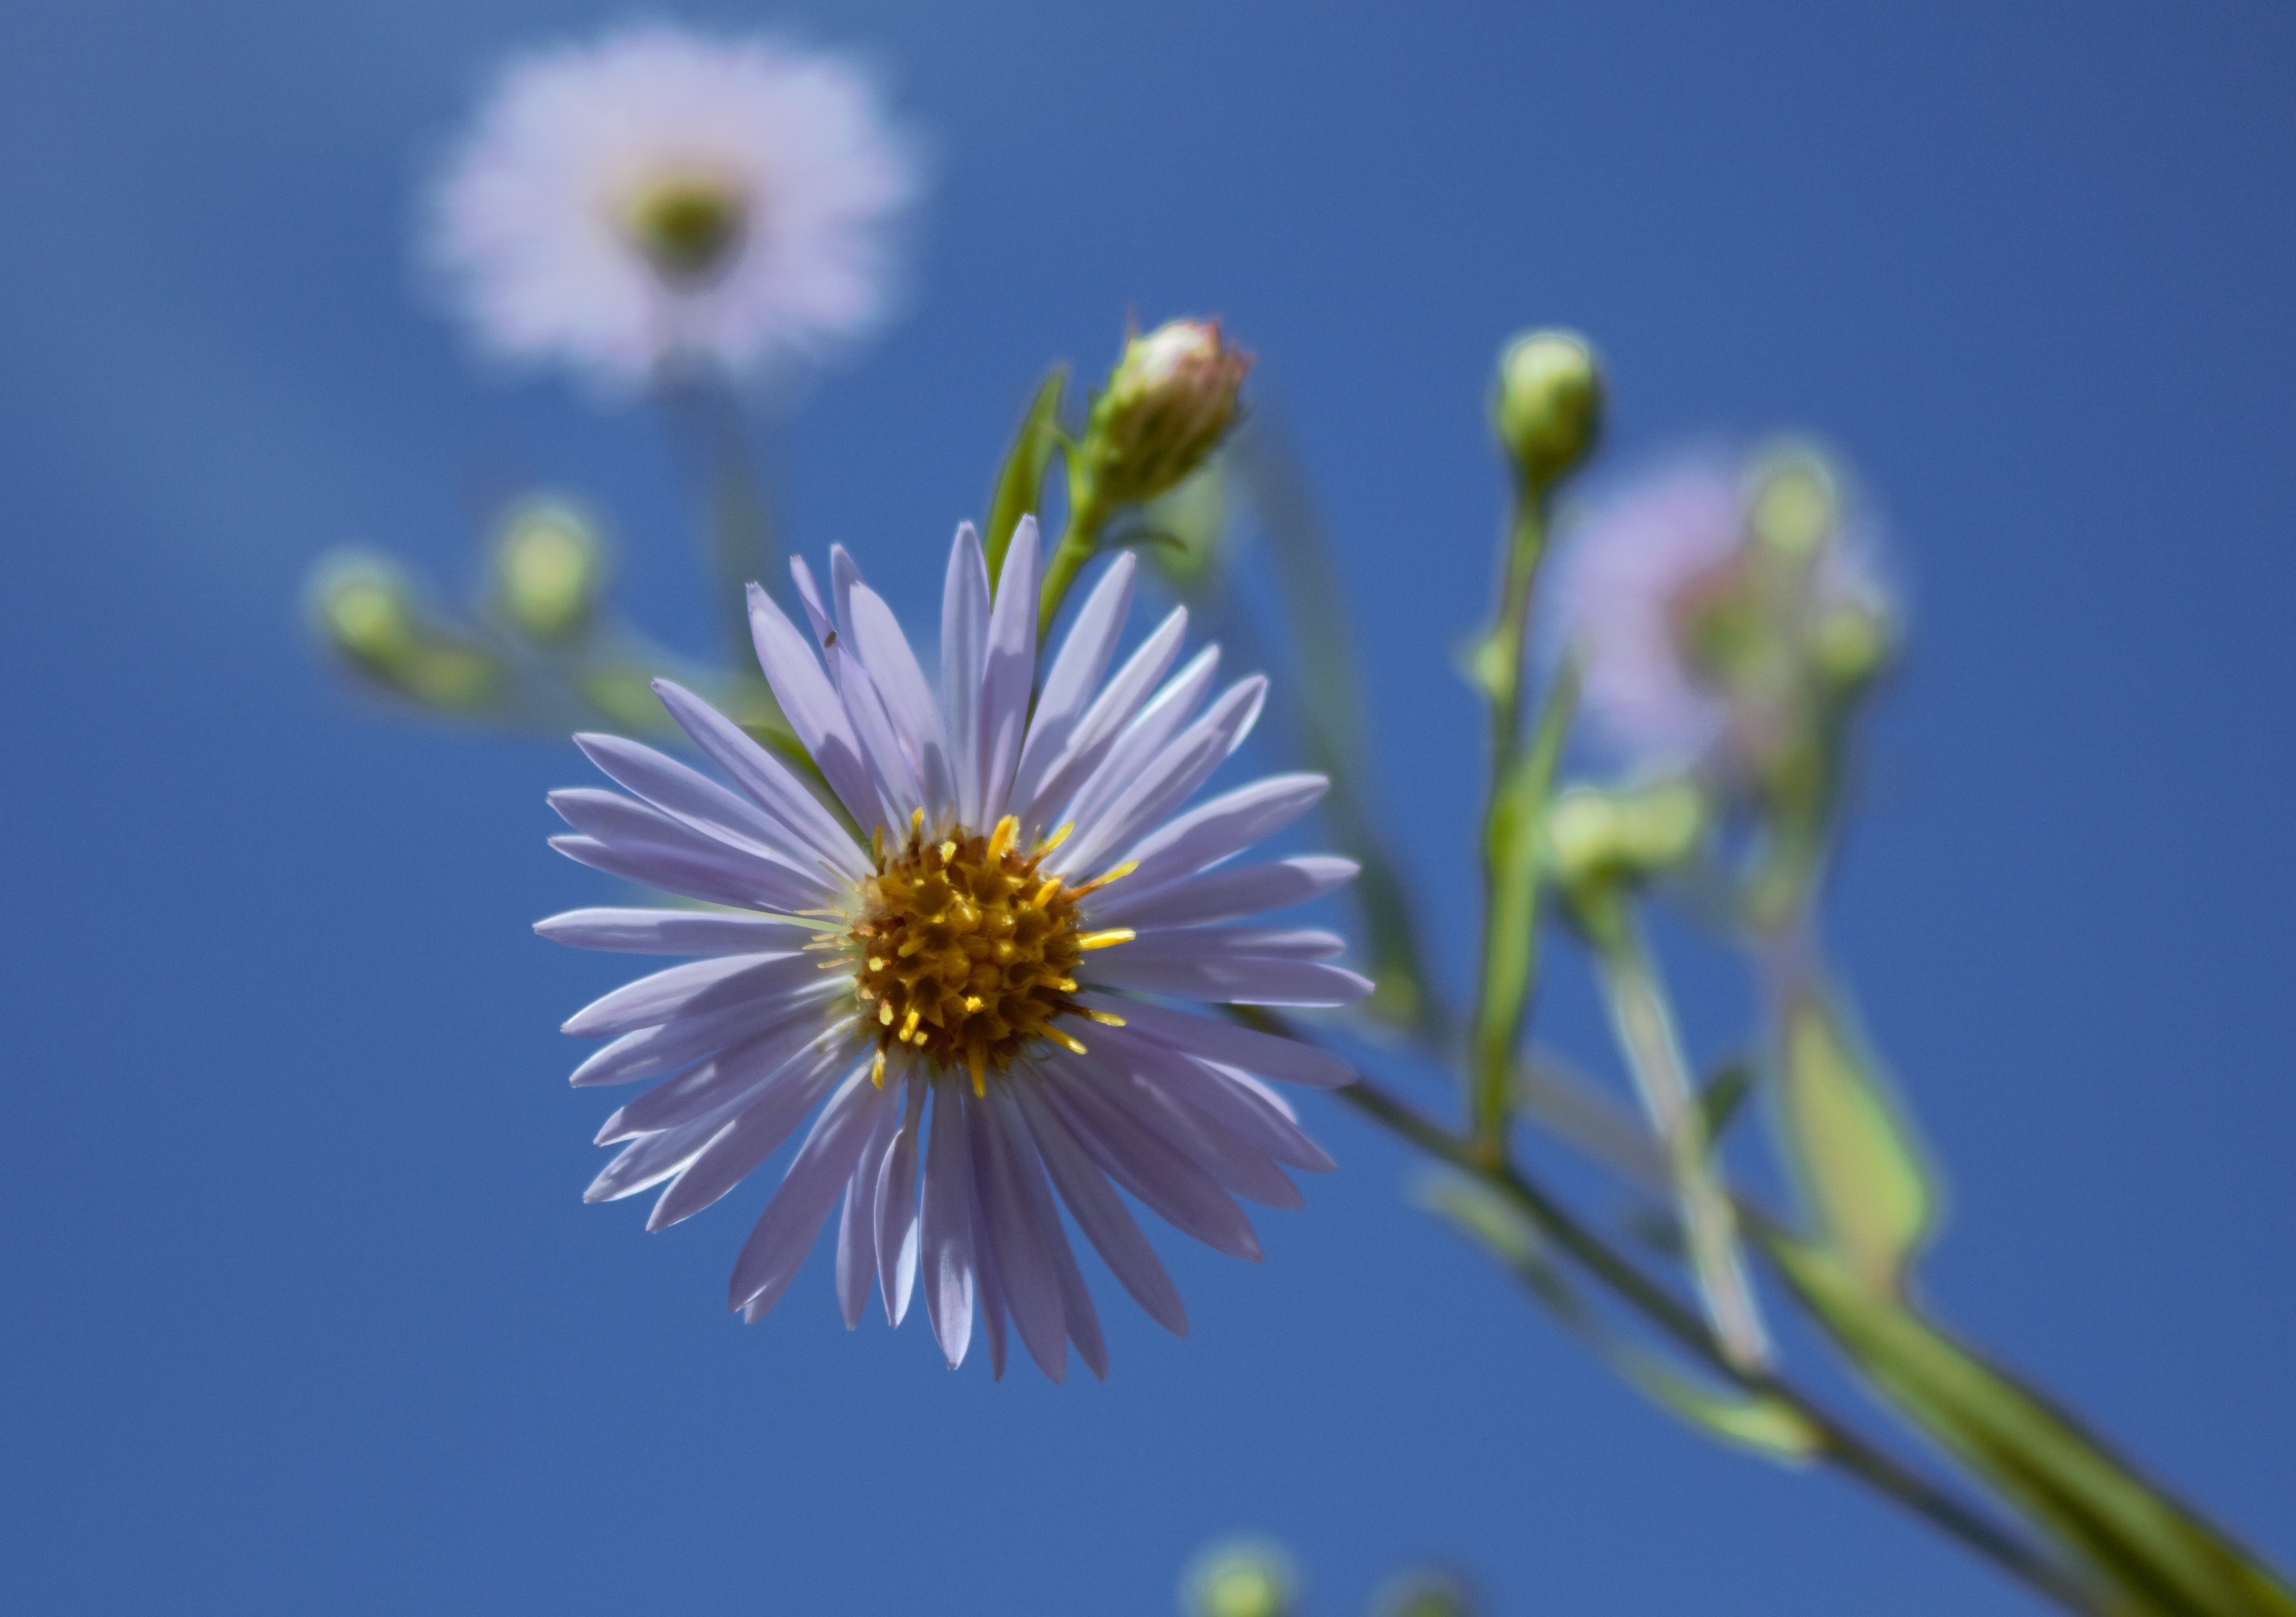
blossom, plant, sky, meadow, flower, petal, daisy, produce, blue, flora, wildflower, aster, day, nectar, astra, macro photography, summer flowers, flowering plant, daisy family, aster amellus, plant stem, land plant